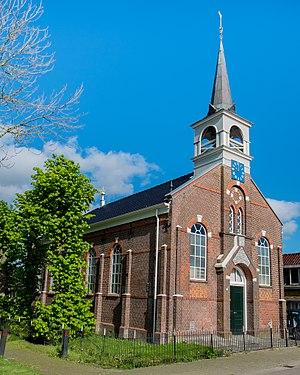
Munnekezijl est un village de la commune néerlandaise de Noardeast-Fryslân, situé dans la province de Frise.